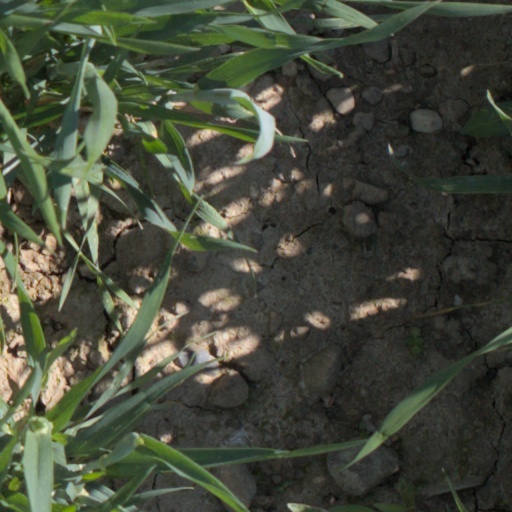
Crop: wheat